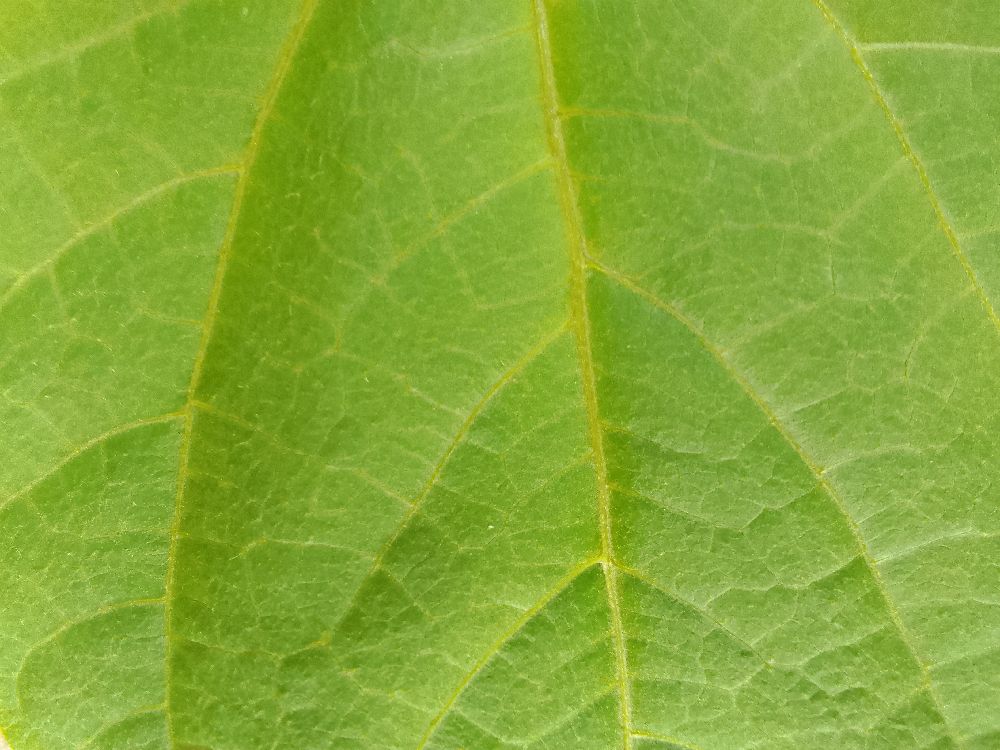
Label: healthy